Jaguar independent rear suspension

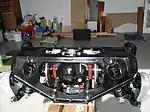
Rear view showing inboard brake discs

For the first 32 years of production of the first generation IRS, the disc brakes were mounted at the inboard ends of the driveshafts in order to minimise unsprung weight at the outboard end. The hydraulic brake calipers were mounted directly onto the differential. Care was taken to prevent heat generated by the brakes from damaging the differential output seals, although this was never totally successful. The parking brake used separate mechanical calipers acting on the discs.